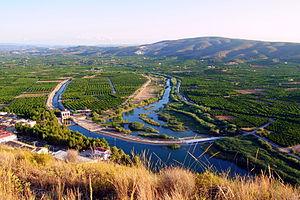
Antella est une commune de la province de Valence, dans la Communauté valencienne, en Espagne. Elle est située dans la comarque de la Ribera Alta et dans la zone à prédominance linguistique valencienne. Sa population s'élevait à 1 382 habitants en 2013.